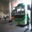
Label: bus